Thomas Lister Parker

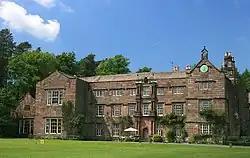
Browsholme Hall.

Born at Browsholme Hall, Yorkshire (now in Lancashire), England on 27 September 1779, he was the eldest of the eight sons of John Parker of Browsholme, by his wife Beatrix, daughter of Thomas Lister (1723–61) of Gisburne Park, then in Yorkshire (but now in Lancashire) and sister of Thomas Lister, 1st Lord Ribblesdale. He was educated at the Clitheroe Royal Grammar School under Thomas Wilson.